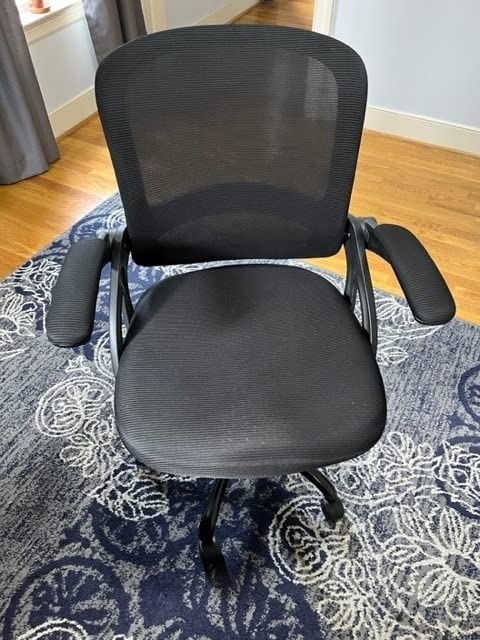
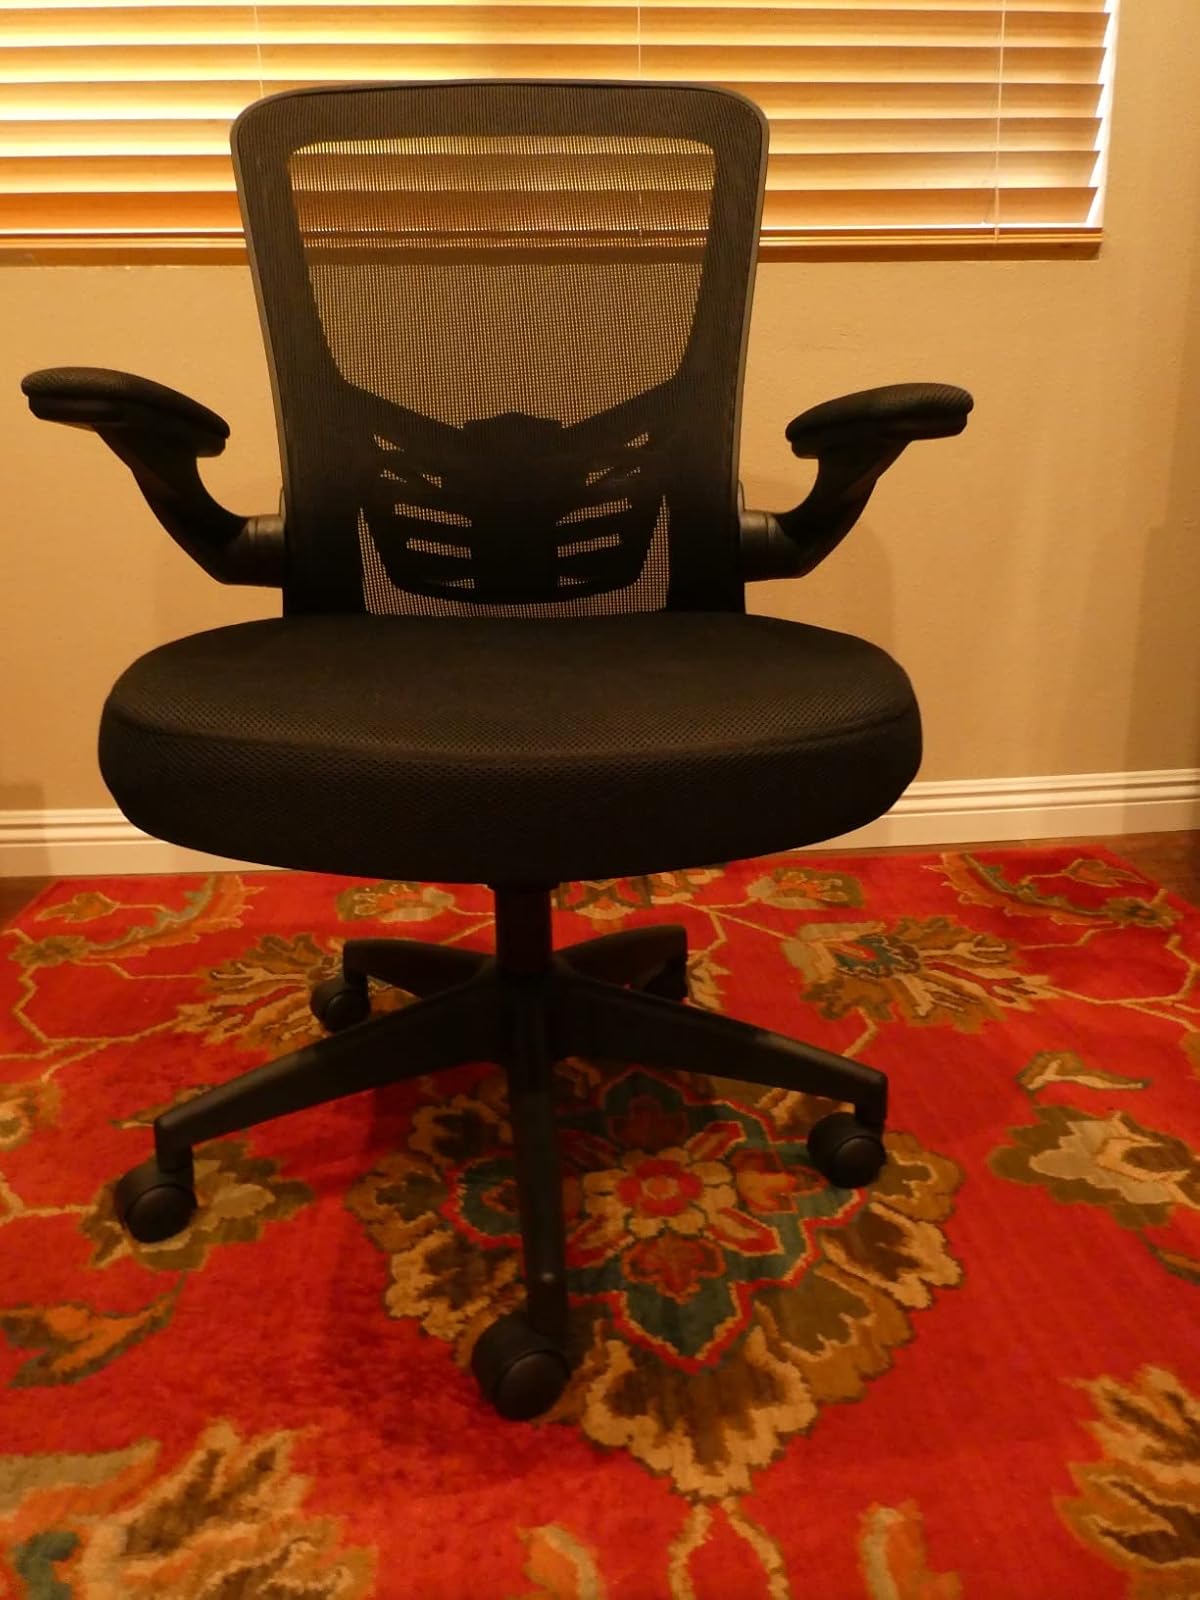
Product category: items_chair
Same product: no